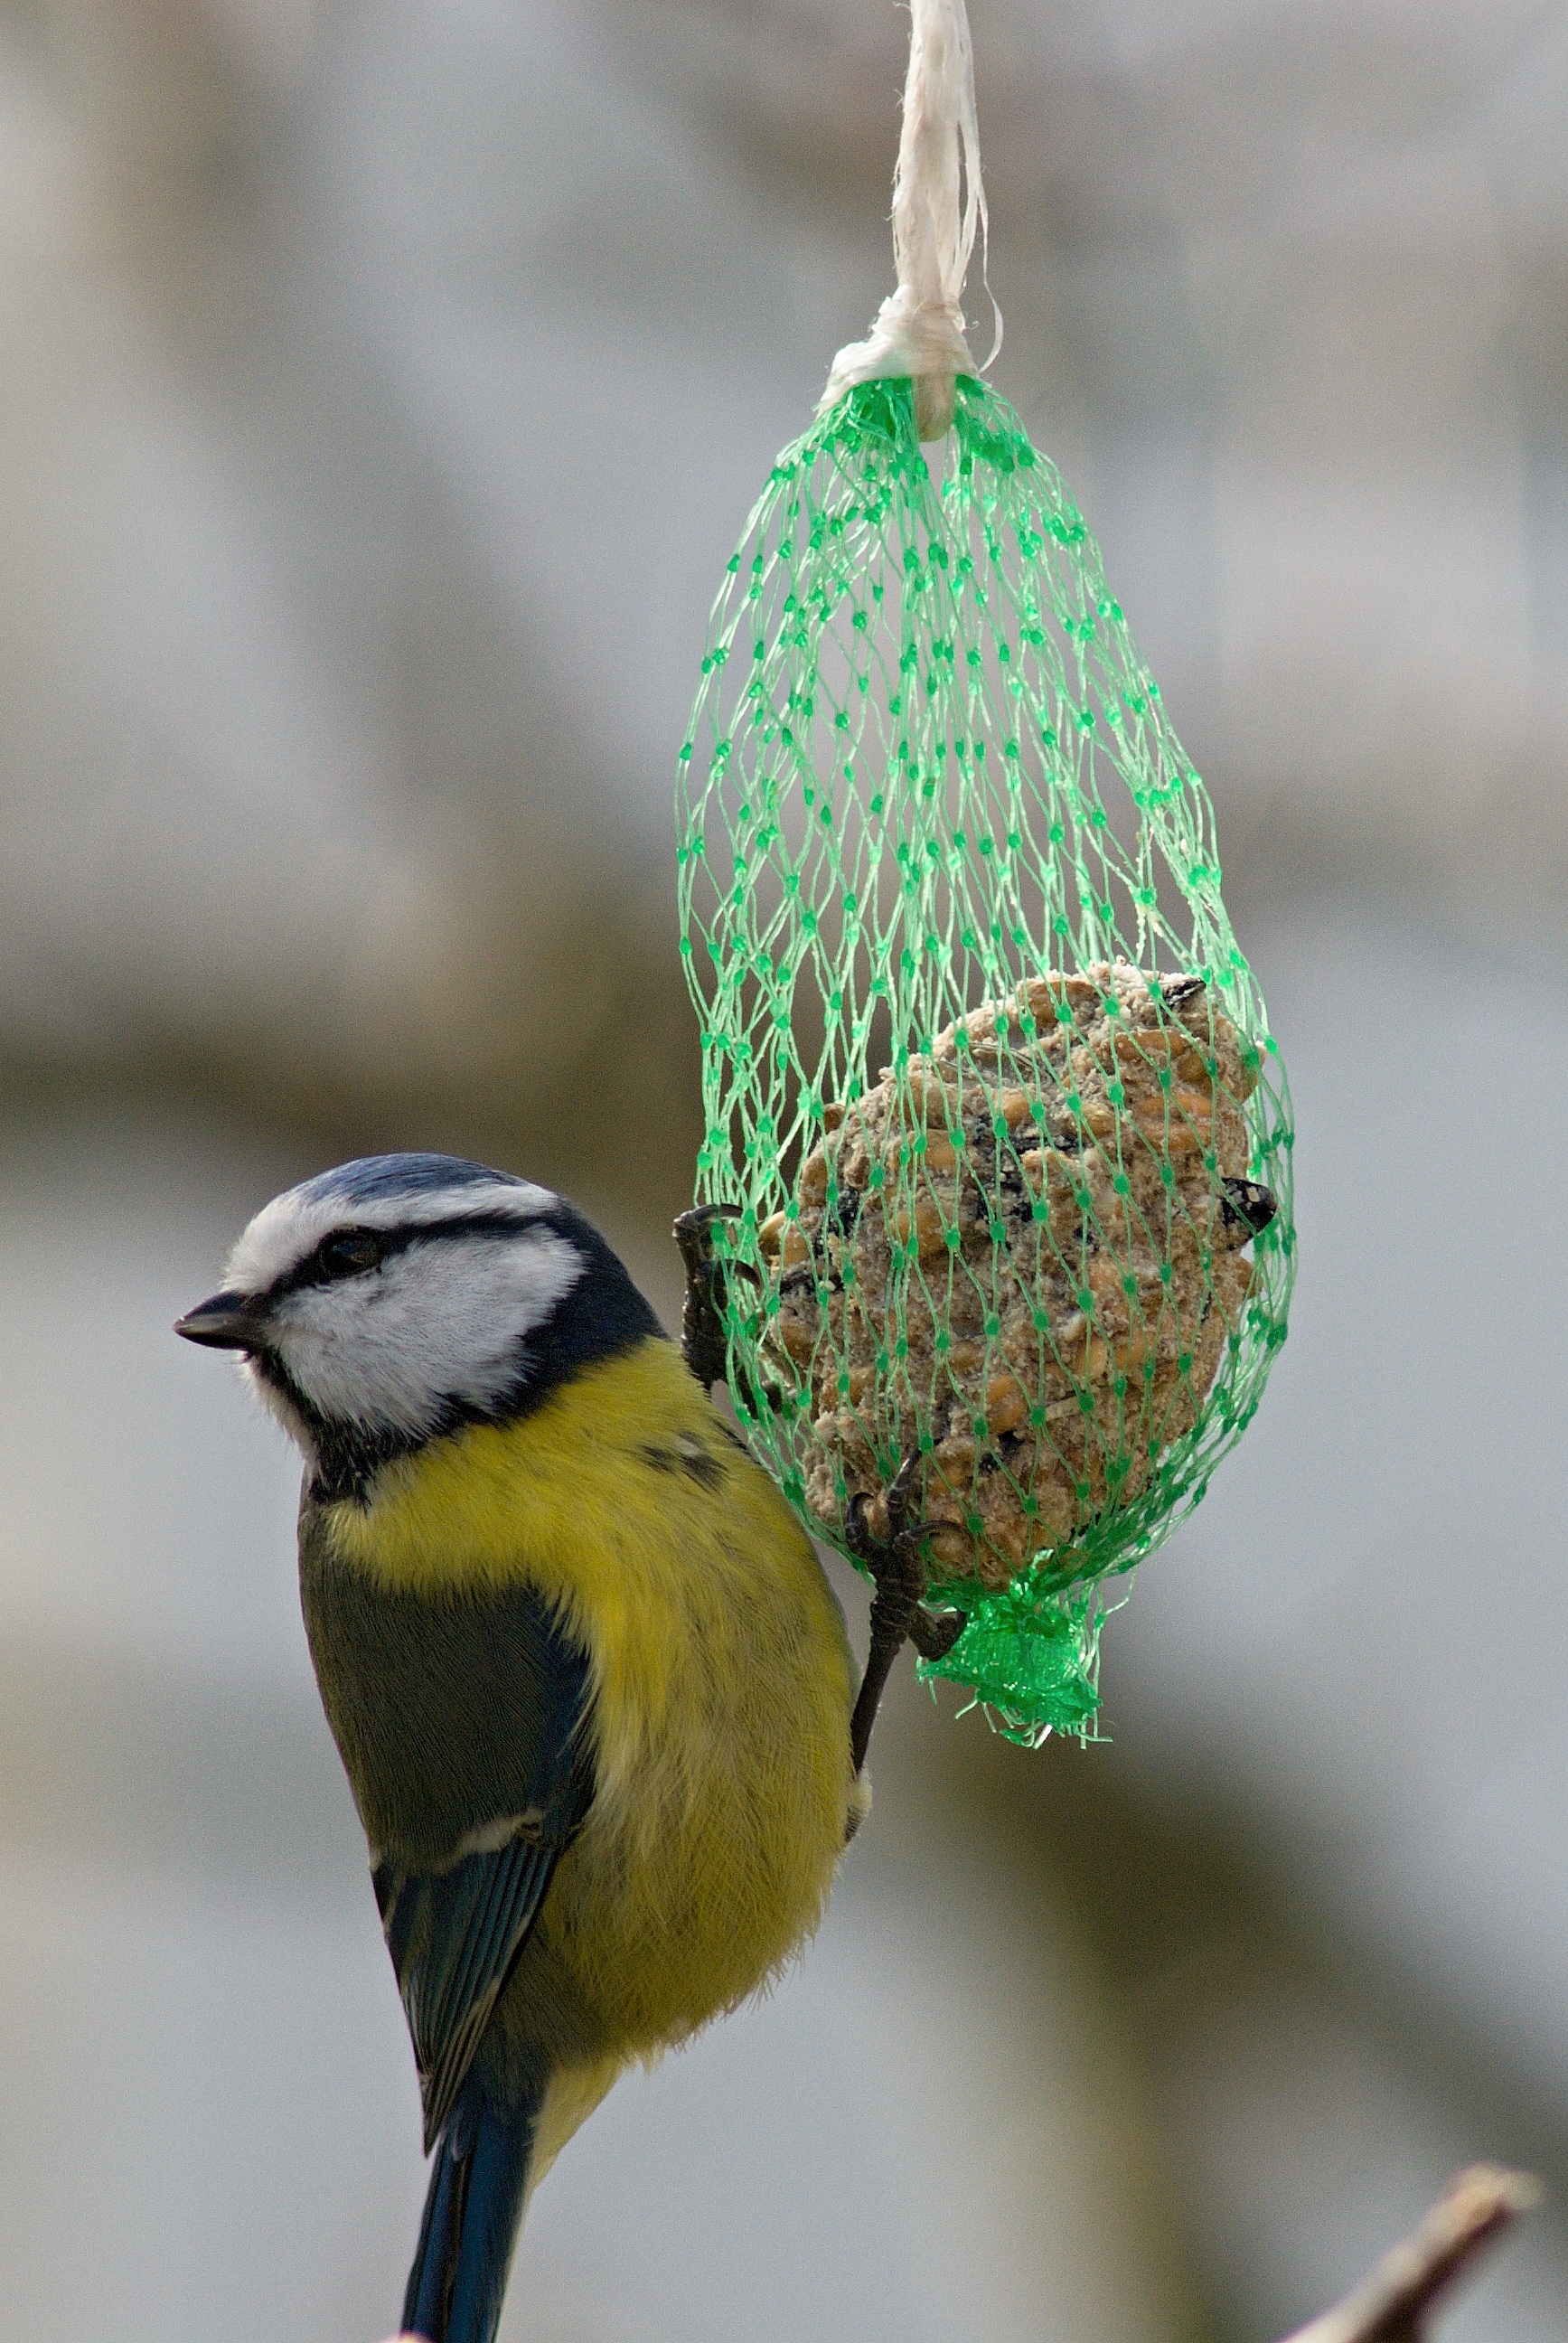
branch, bird, green, beak, fauna, feeding, vertebrate, tit, chickadee, perching bird, tallow balls